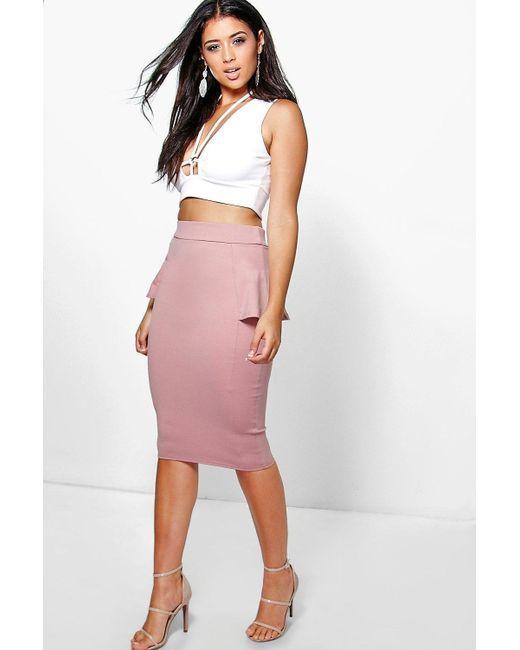
Rosa Bleistiftschnitt unter dem Knie Rock mit Rüschen